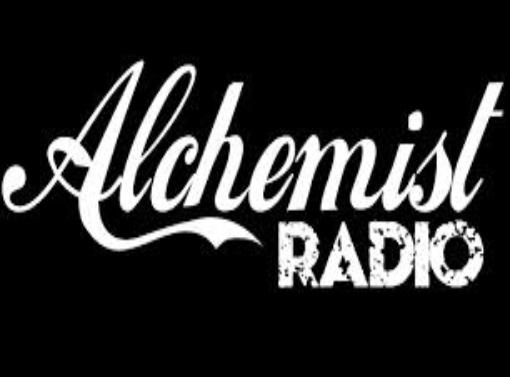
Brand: Alchemist
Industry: Clothes